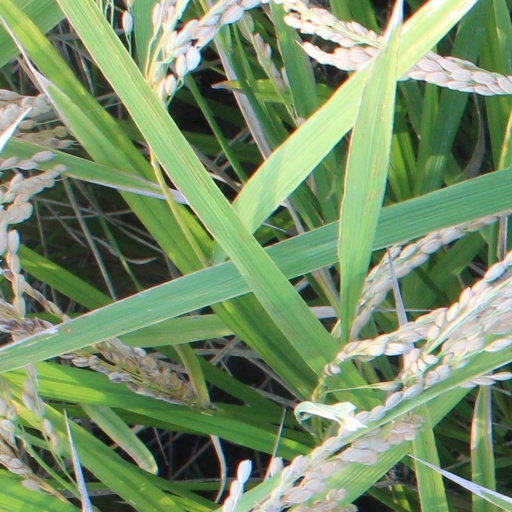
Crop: rice